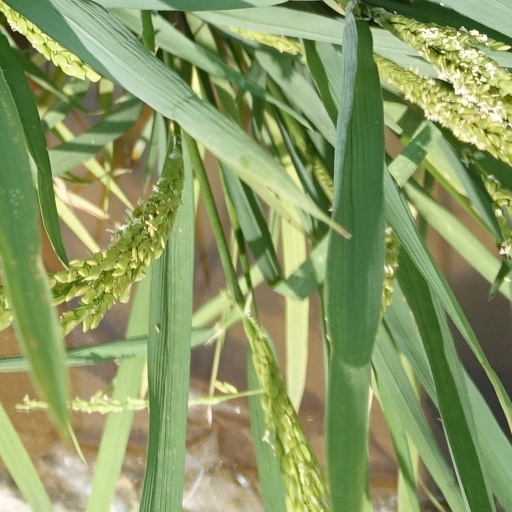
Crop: rice